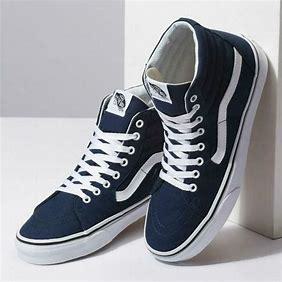
Brand: Vans
Model: SK8 Hi Skate